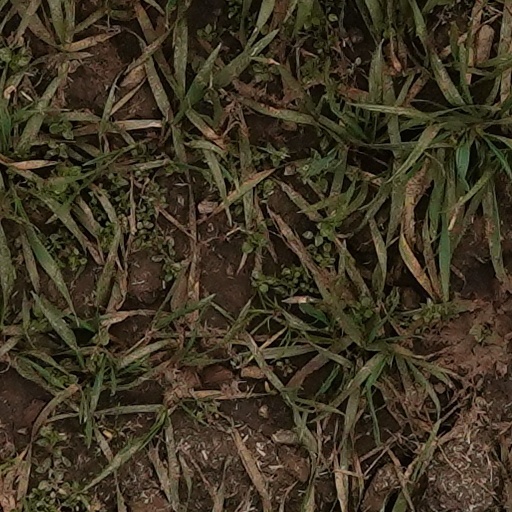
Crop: wheat